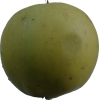
Label: Apple 13